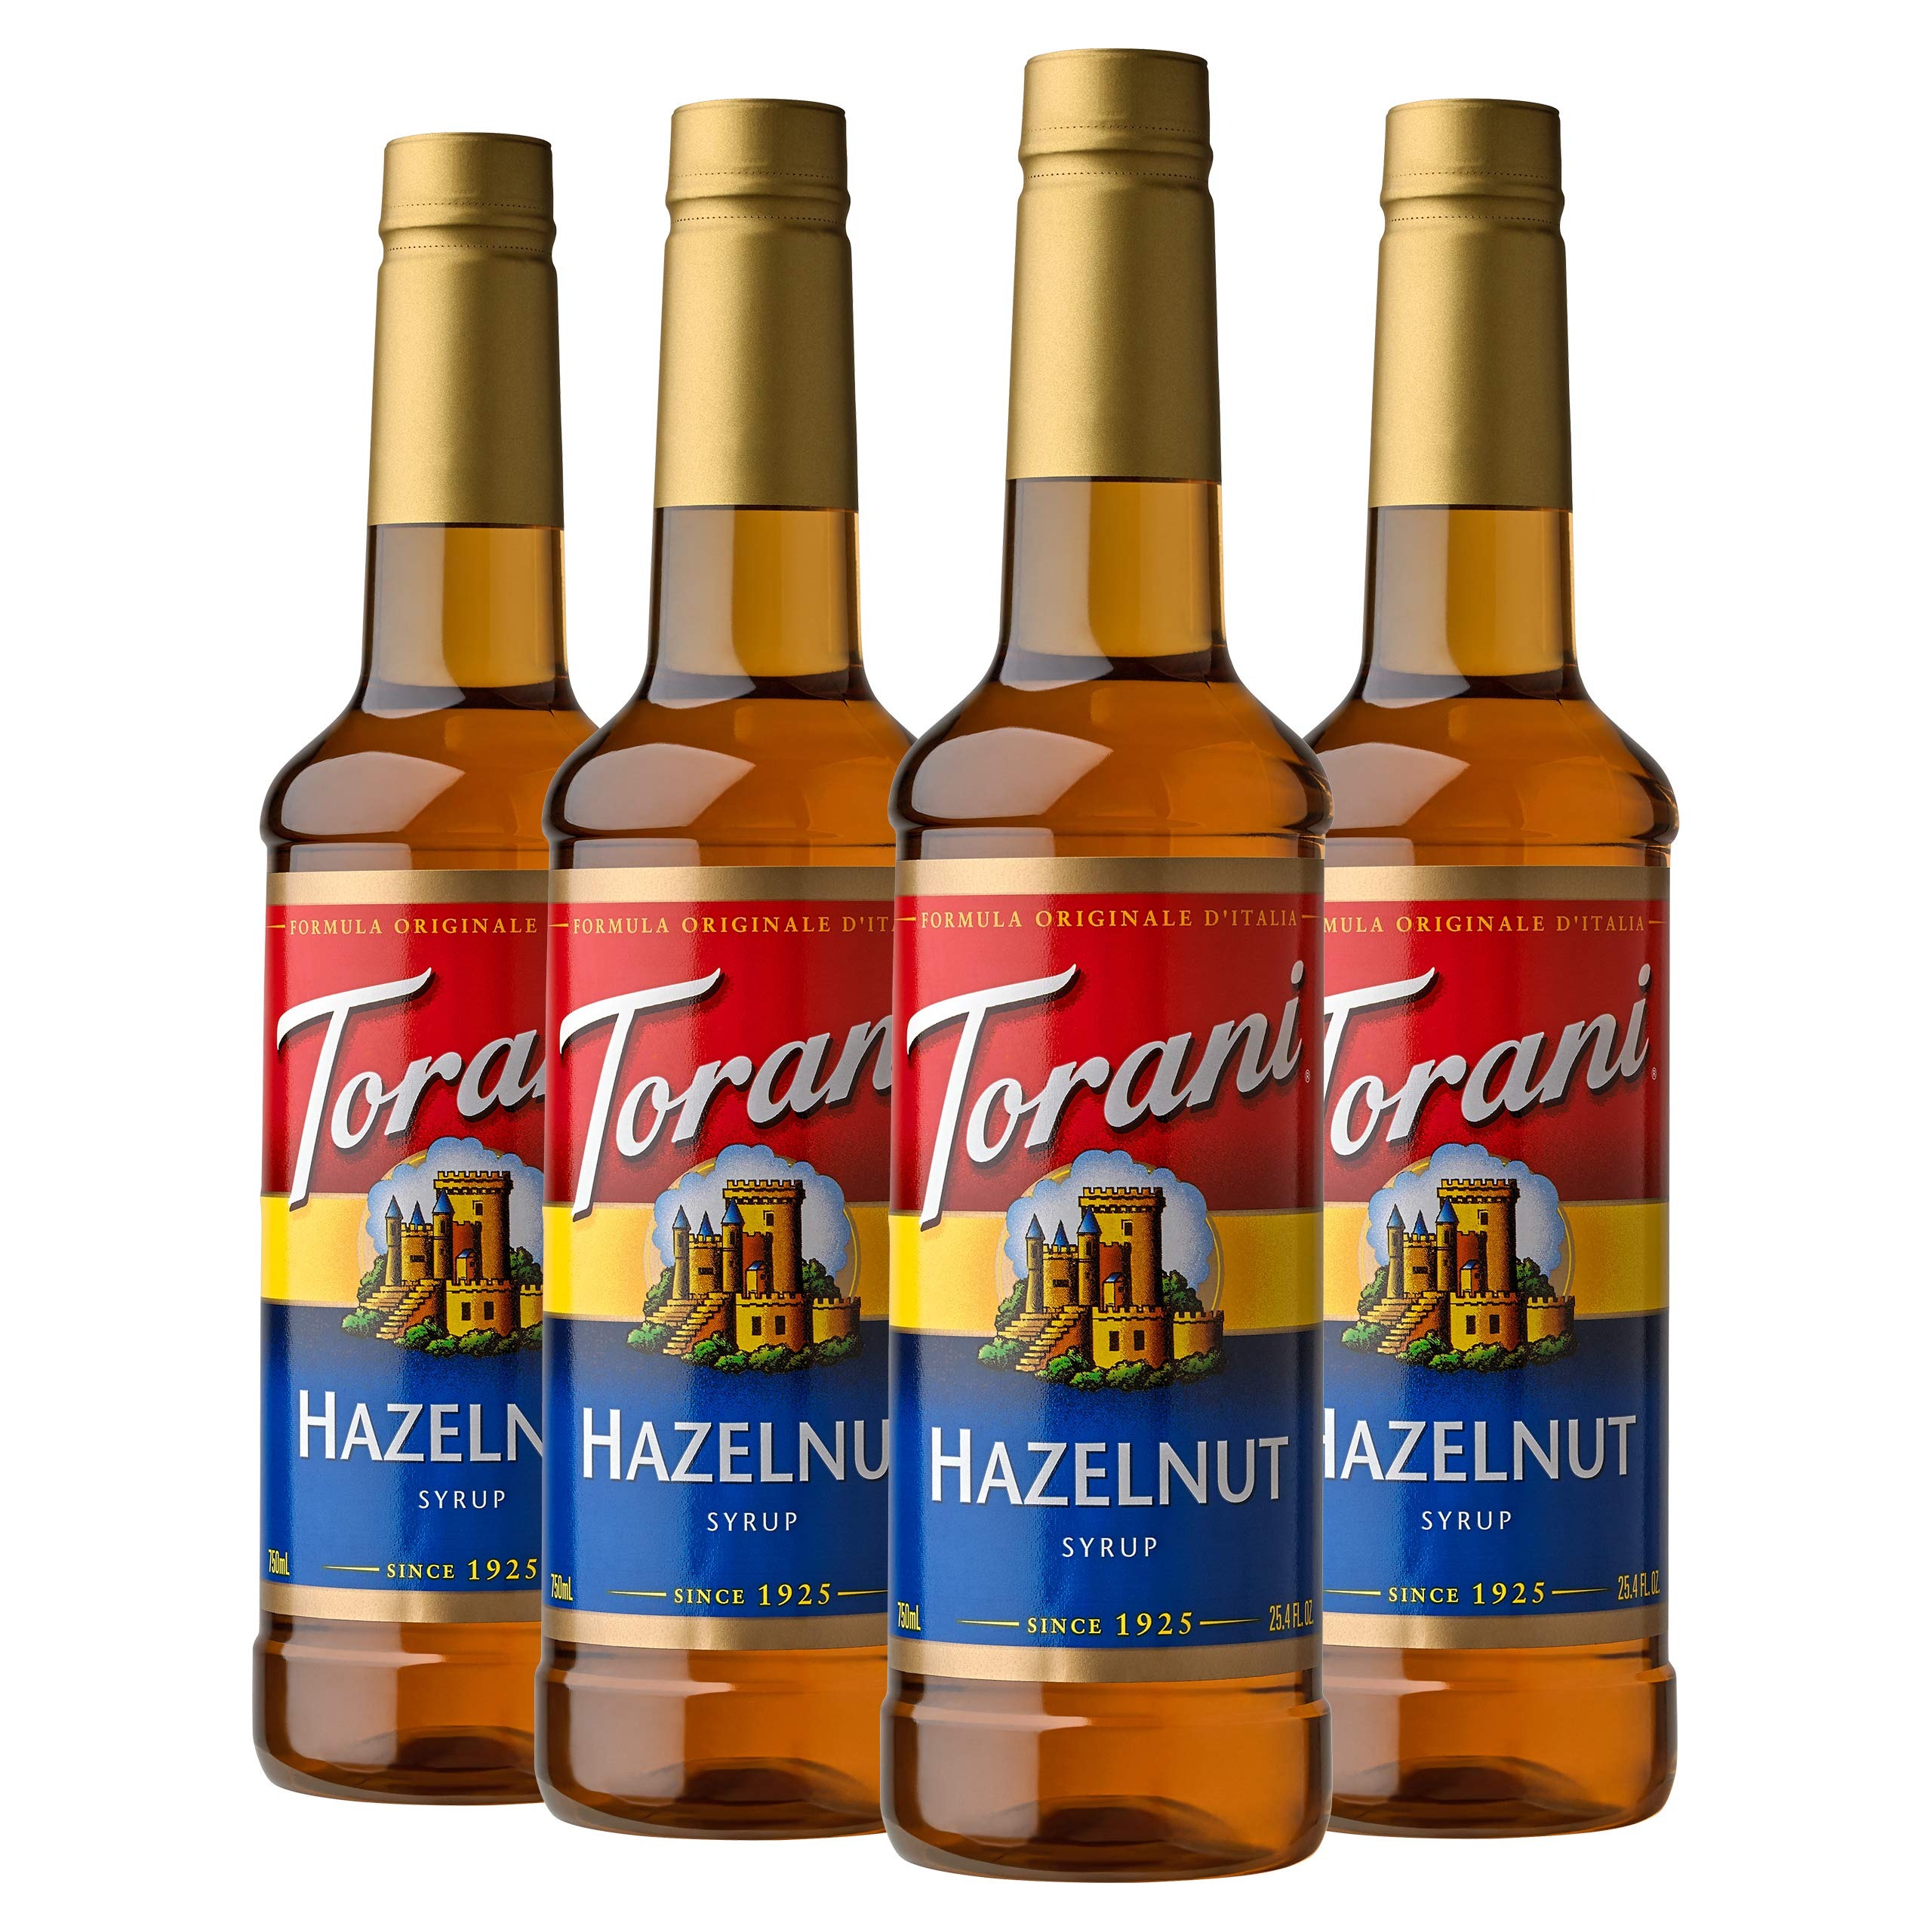
Item Name: Torani Syrup, Hazelnut, 25.4 Ounces (Pack of 4)
Bullet Point 1: Hazelnut Syrup: Toasty and sweet, the hazelnut has made legends out of cakes and pastries and now will do the same for your drinks; With a perfect balance of sweet and creamy this syrup delights with a buttery, nutty flavor
Bullet Point 2: Flavoring Syrups: Made with pure cane sugar, natural flavors and cold-filtered water, Torani Original Syrups provide gold-standard flavors and vibrant colors to create amazing drink experiences
Bullet Point 3: Authentic Coffeehouse Flavor: From caramel to French vanilla to hazelnut—and everything in between—our syrups and sauces are here to help you create tantalizing lattes, cappuccinos, cold brews and frappes
Bullet Point 4: Find Your Recipe: We are here to help you create tantalizing drinks for every taste, occasion, and mood; Mix up some magic with caramel, lavender, pumpkin pie, hazelnut, chocolate, and many more flavors
Bullet Point 5: Flavor For All: Discover how Torani can help you make truly creative flavored teas, lemonades, smoothies, milkshakes, Italian sodas, coffees, cocktails, mocktails, snow cones, sparkling waters and more
Value: 101.6
Unit: Fl Oz

Price: 35.99